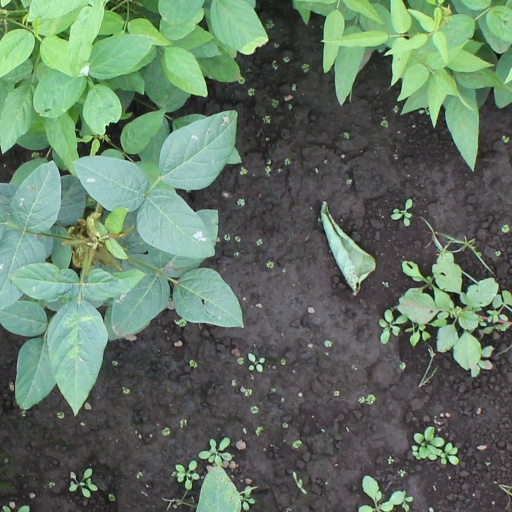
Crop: soybean